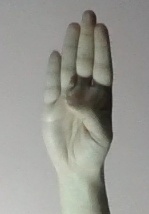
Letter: kaaf